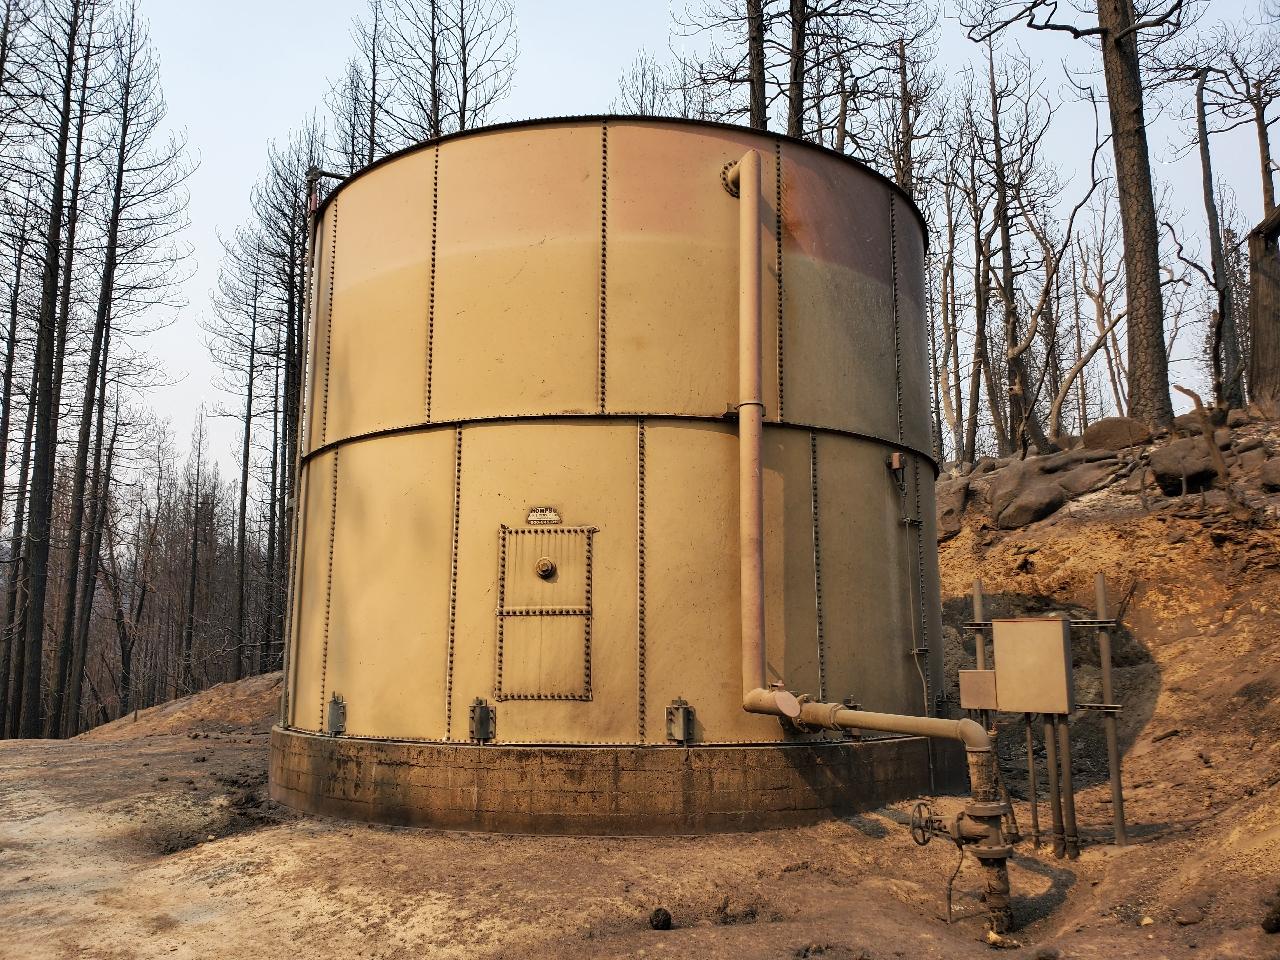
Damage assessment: affected